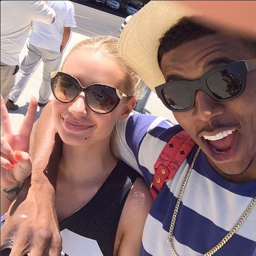
celebrities take a break from their busy schedule to go on vacation .